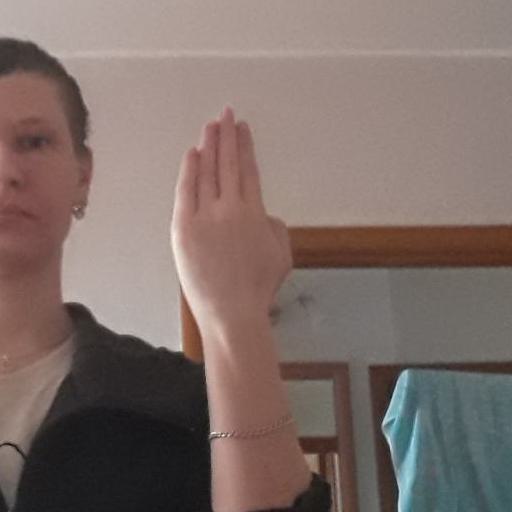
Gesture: stop_inverted